International reactions to the 2011 Bahraini uprising

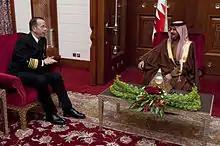
Admiral Michael Mullen, the top U.S. military officer, with King Hamad bin Isa Al Khalifa, 24 February 2011

Amnesty International, Human Rights Watch, and Physicians for Human Rights condemned the use of excessive violence against peaceful demonstrators in Bahrain. Amnesty International later released a report saying that Bahraini security forces had used live ammunition and "extreme force" on protesters without warning and that they had also impeded and assaulted medical staff who were trying to help the wounded. A medic, Hani Mowafi, who was a part of their team in Bahrain said that he "found a pattern of fatal and serious injuries during the violence in February 2011, showing that the security forces used live ammunition at close range, and apparently targeted protesters' heads, chests and abdomens. They also fired medium-to-large calibre bullets from high-powered rifles on 18 February."